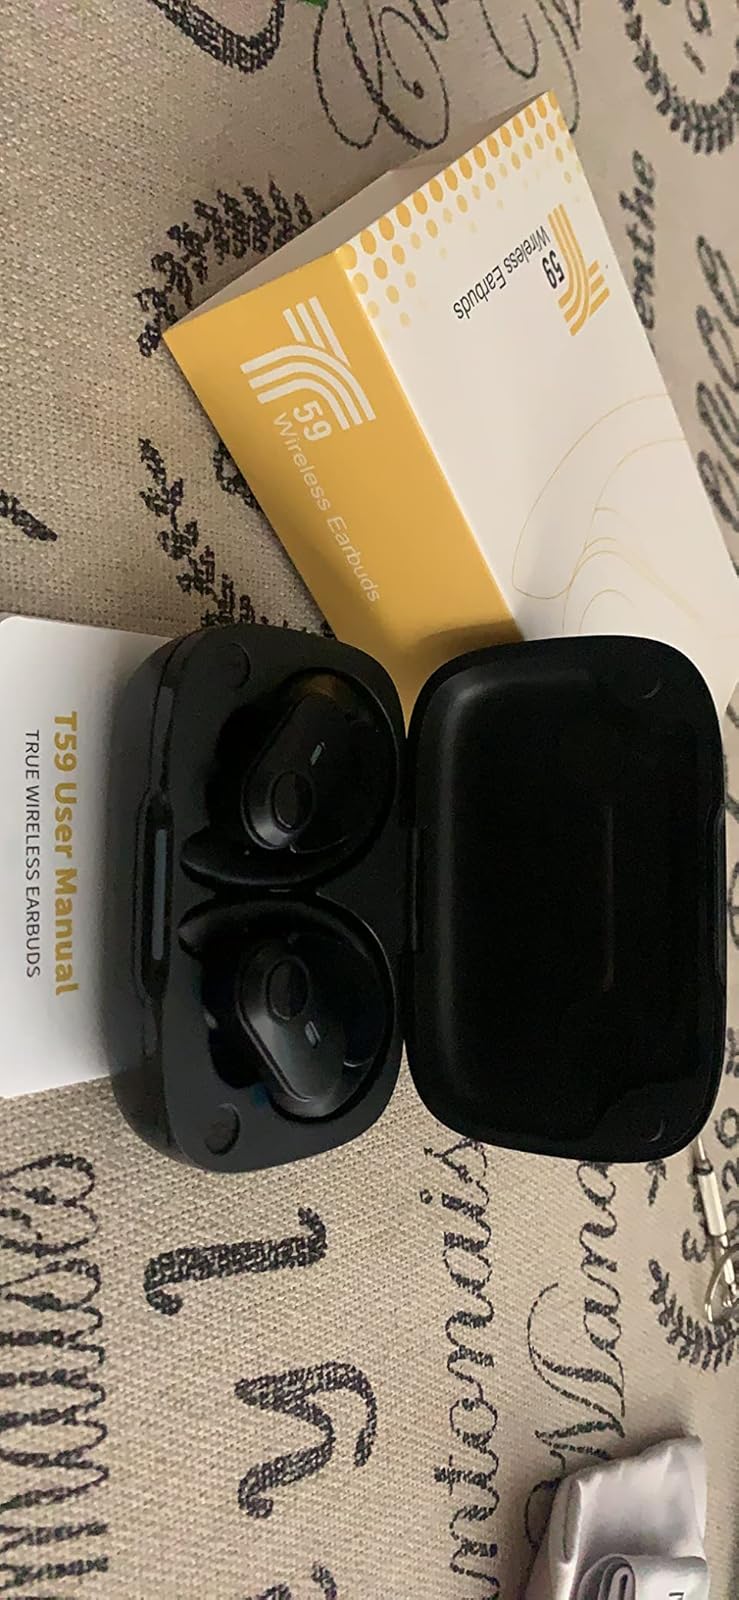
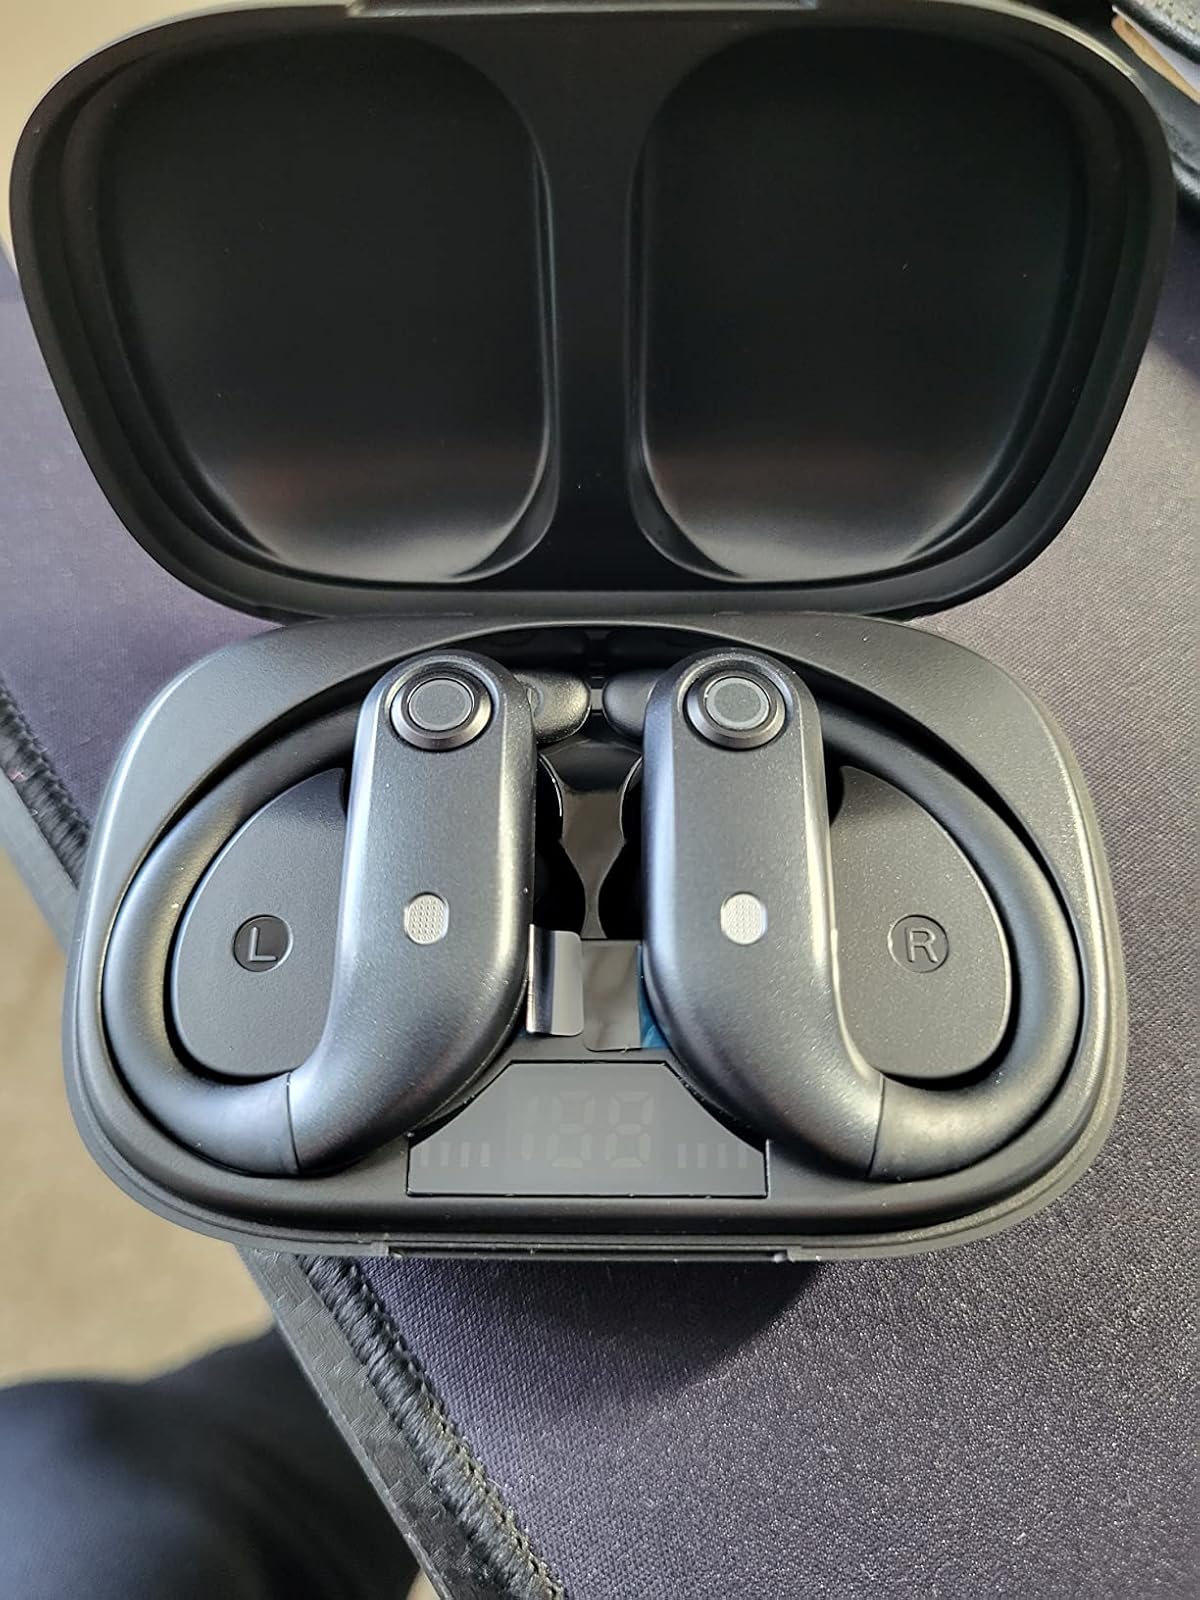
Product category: earbuds
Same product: yes